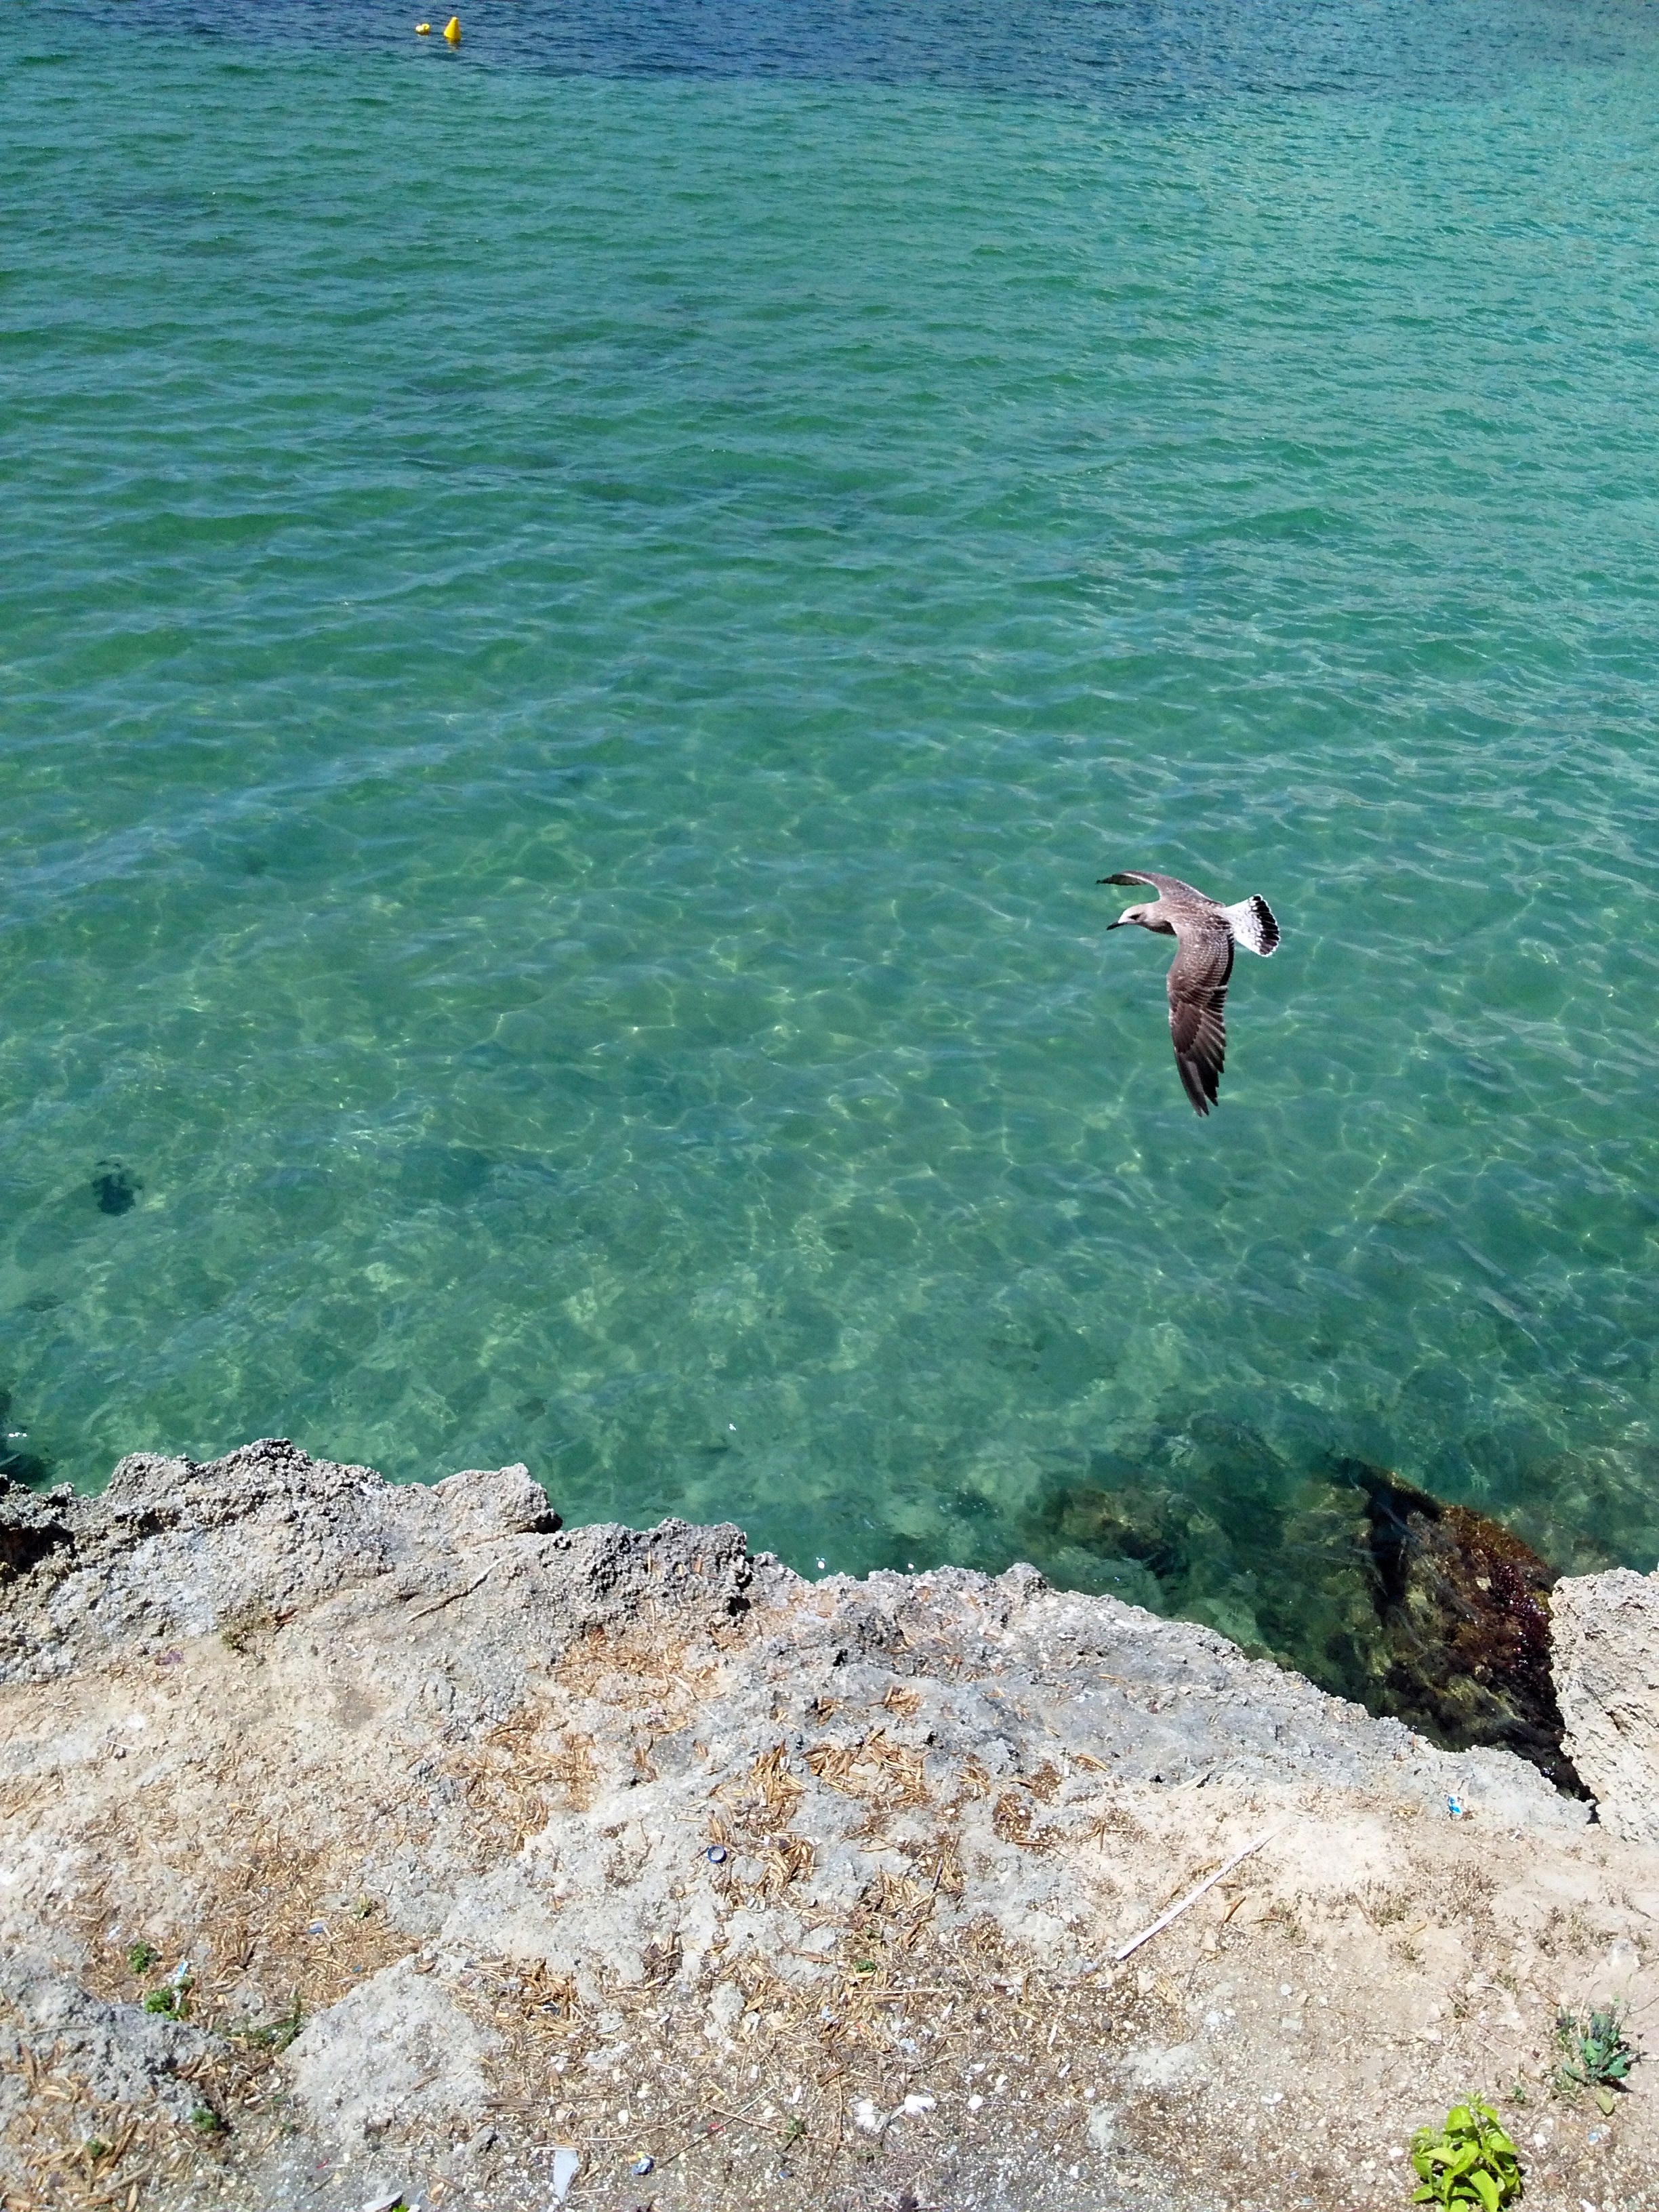
beach, sea, coast, nature, ocean, bird, shore, lake, fly, seagull, summer, jumping, cliff, bay, port, freedom, terrain, seabirds, ave, blue sea, tomorrow